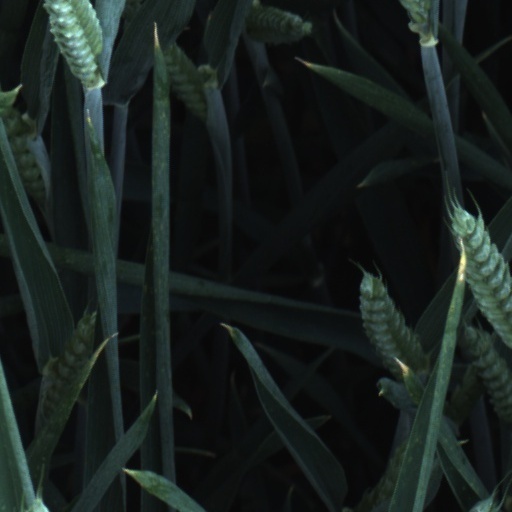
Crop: wheat